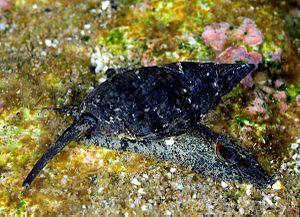
Nassarius reeveanus à la Réunion.
Nassarius est un genre de mollusques gastéropodes, de la famille des Nassariidae et de la sous famille des Nassariinae.
L'île de La Réunion est un département d'outre-mer français situé dans le sud-ouest de l'océan Indien.